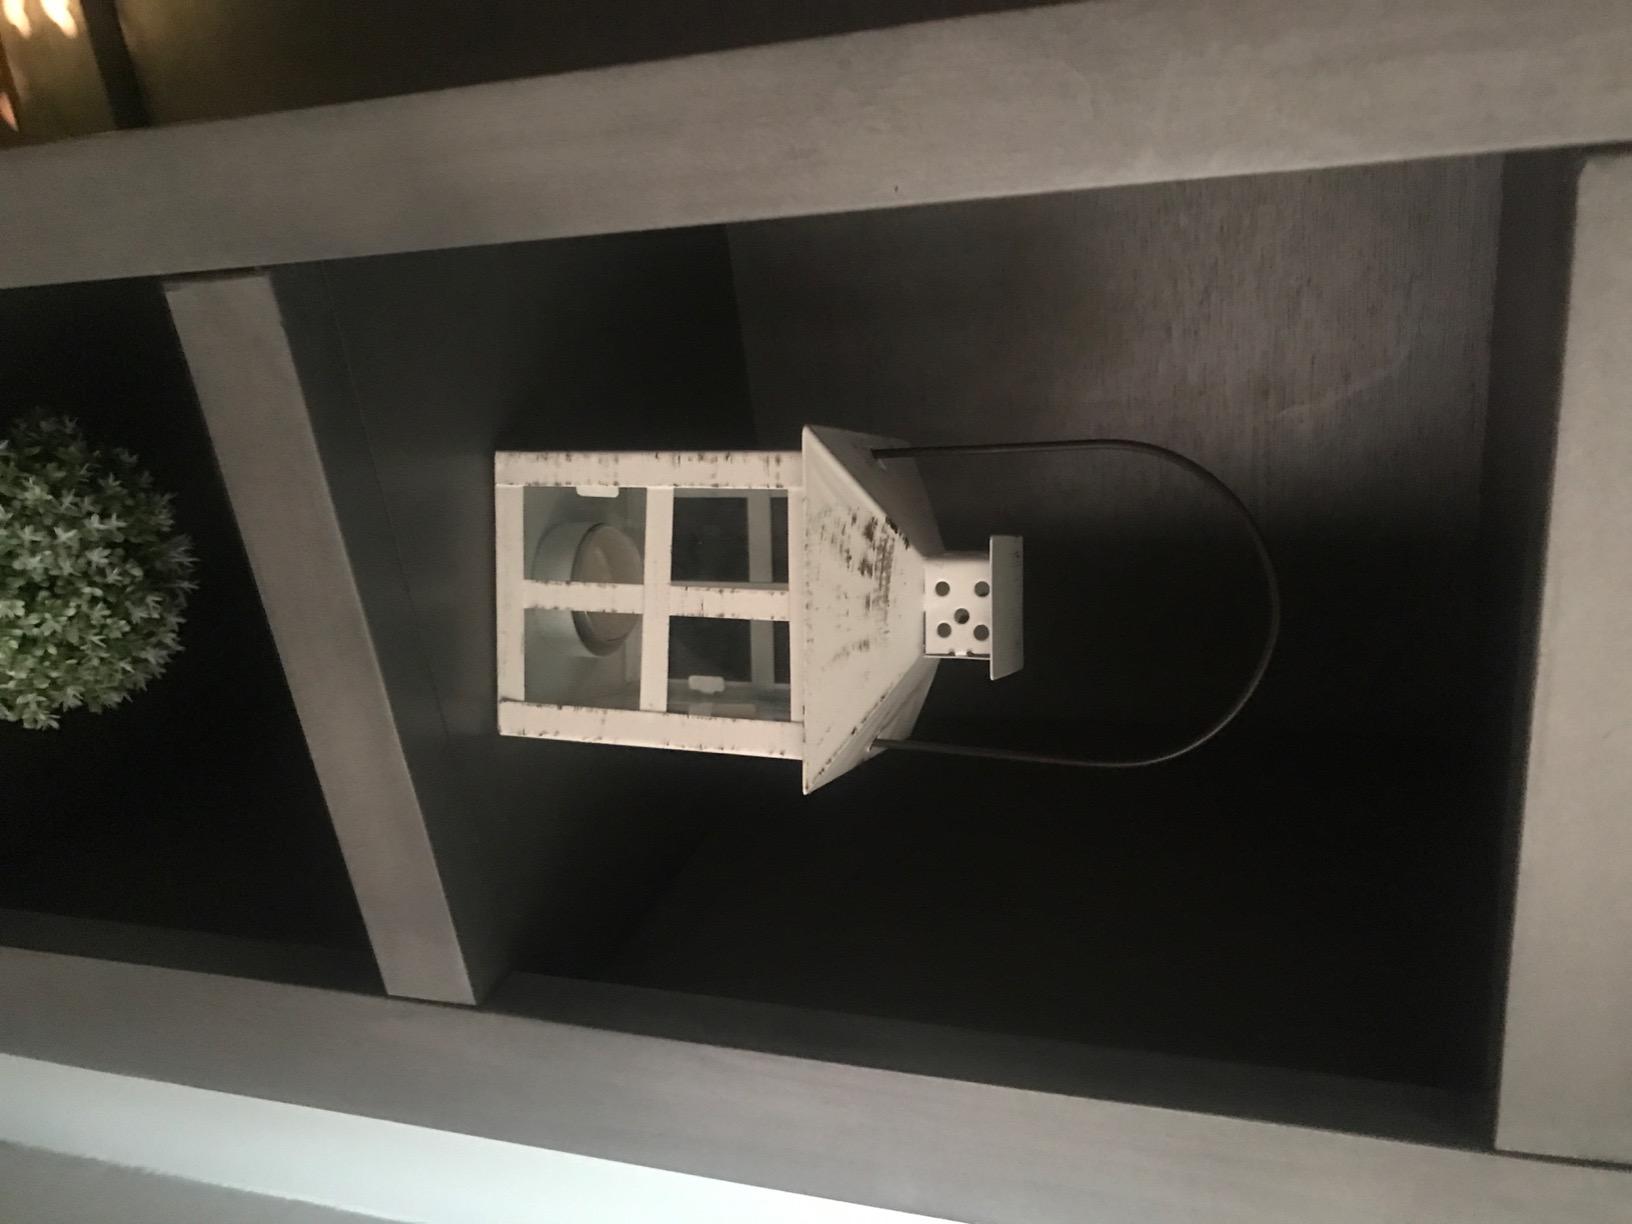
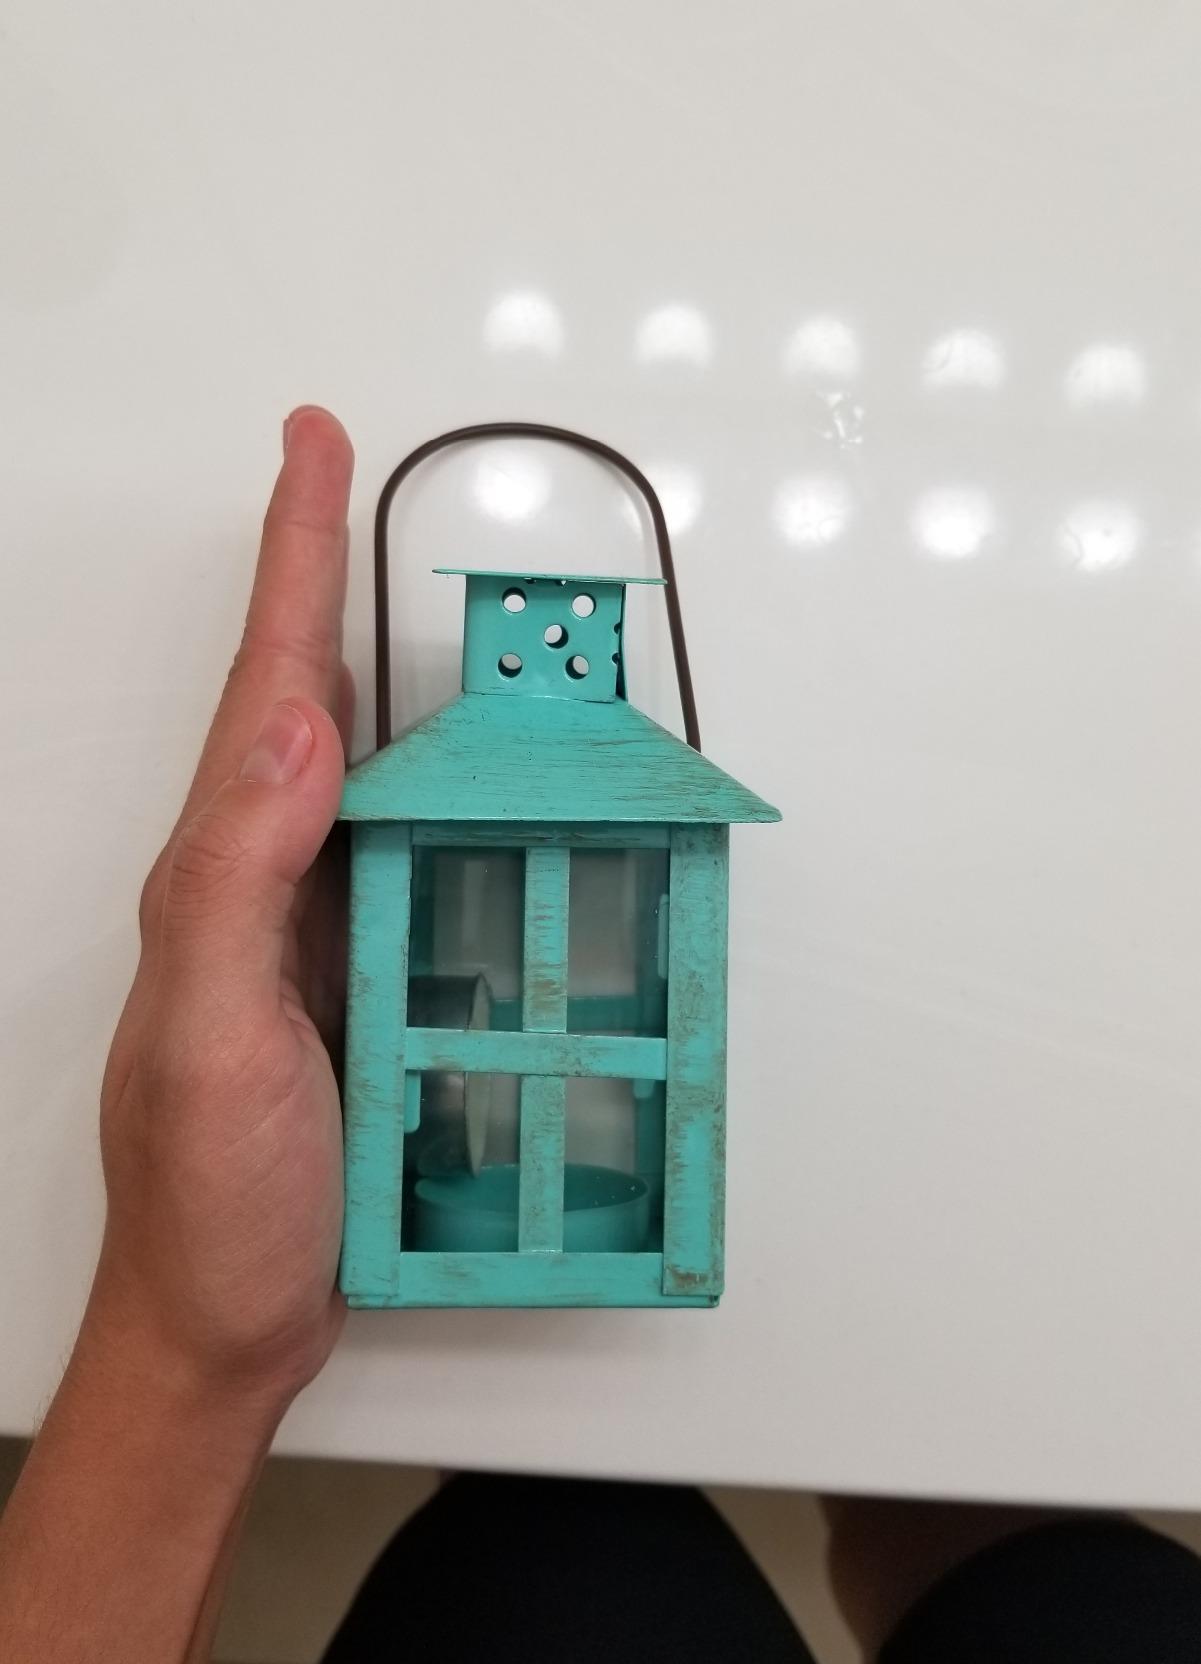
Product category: lantern
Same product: no